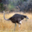
Label: bird